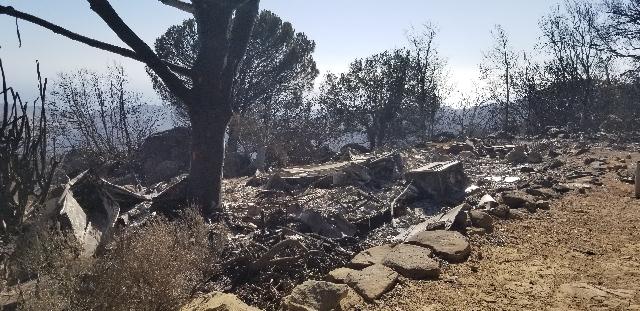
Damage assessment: destroyed